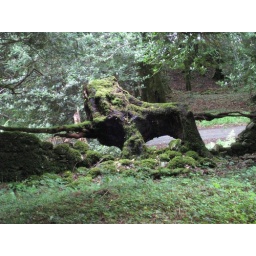
This old moss covered stump looked like a lion to us. It's in the Muckross house garden